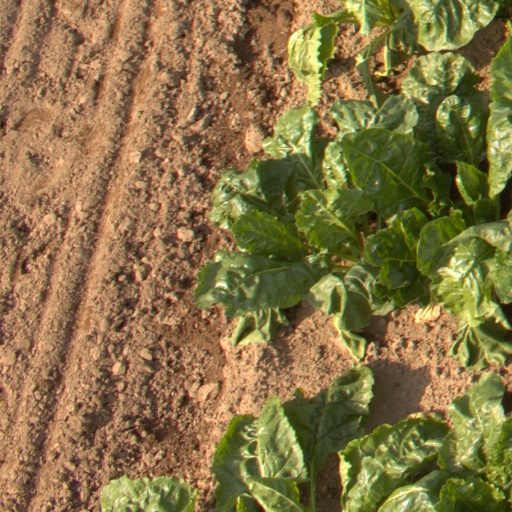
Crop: sugar beet